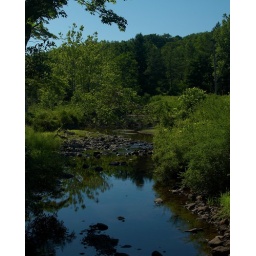
View from a little wooden bridge over a brook on a hot New Jersey summer day.